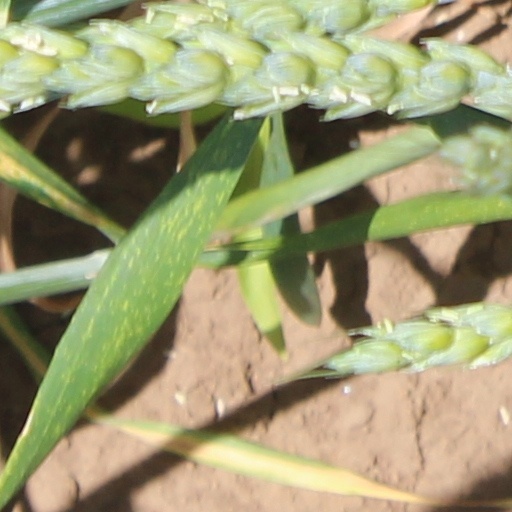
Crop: wheat